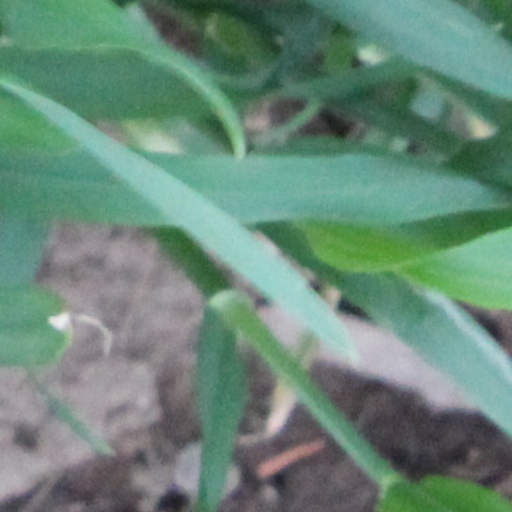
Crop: wheat